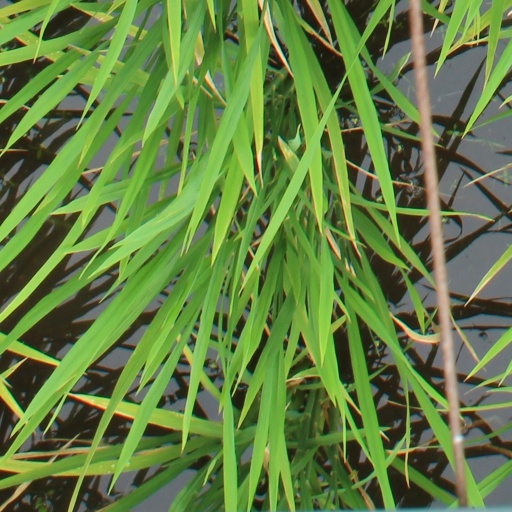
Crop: rice